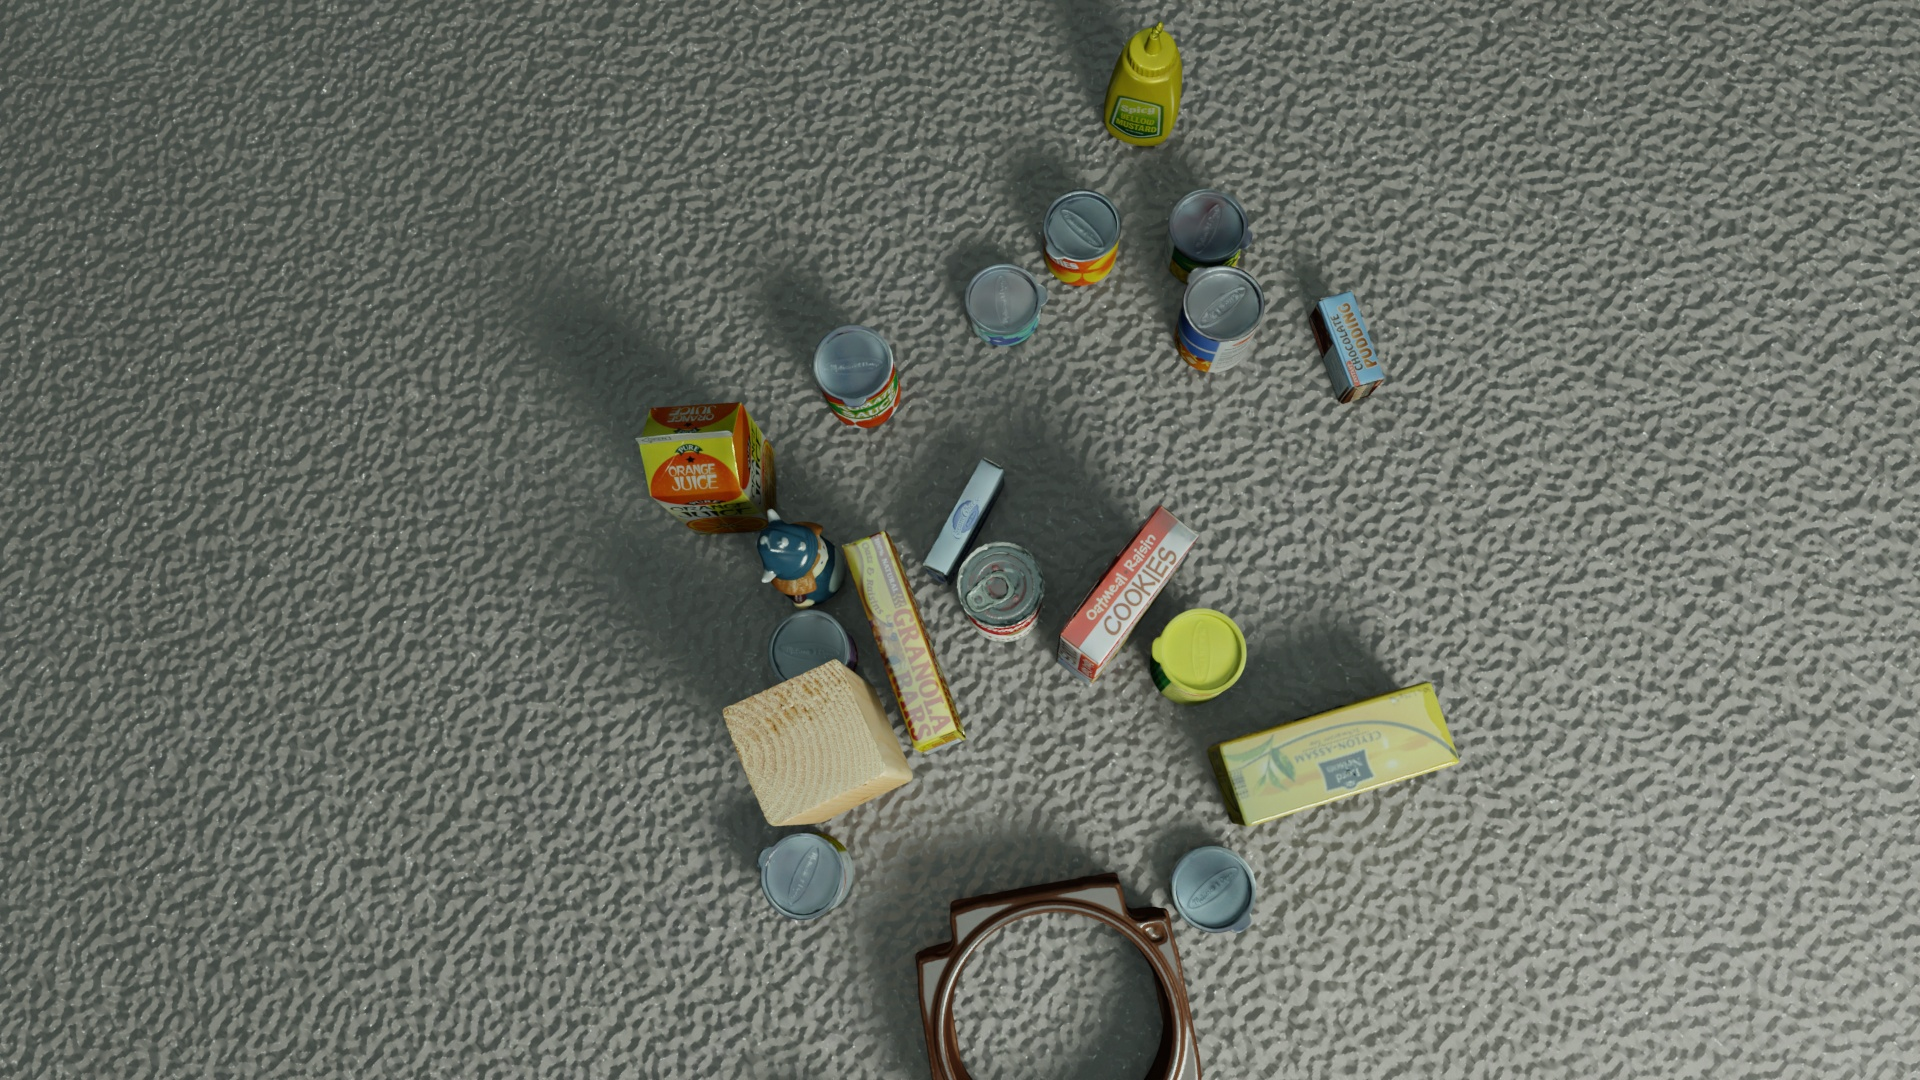
Question:
What are the eight normalized (x, y) image coordinates between 0 and 1 of the cuboid corners for the can of tomato sauce with its vibrant red and green label? Your answer should be a list of normalized (x, y) image coordinates between 0 and 1 with bottom face first then top face, all counter-clockwise.
Answer: [(0.424479, 0.344444), (0.439063, 0.411111), (0.476042, 0.385185), (0.461458, 0.319444), (0.416146, 0.315741), (0.431771, 0.386111), (0.471354, 0.359259), (0.455729, 0.288889)]